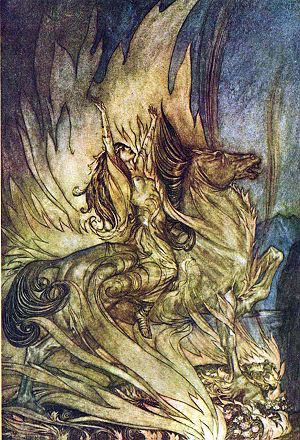
Ragnarok (opera) / Synopsis / Tredje akt
Brünnhilde kaster sig på bålet. Maleri af Arthur Rackham.
Ragnarok er den sidste i opera i Richard Wagners tetralogi, Der Ring des Nibelungen. Den fik premiere i Bayreuther Festspielhaus den 17. august 1876, som en del af den første komplette opførelse af Ringen.